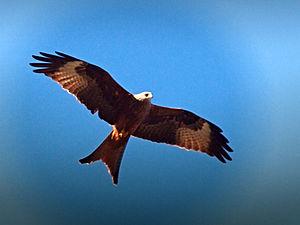
Costa (Corse) - Milan royal
Sant'Antonino est une commune française située dans la circonscription départementale de la Haute-Corse et le territoire de la collectivité de Corse. Le village appartient à la piève d'Aregno, en Balagne.
Costa est une commune française située dans la circonscription départementale de la Haute-Corse et le territoire de la collectivité de Corse. Le village appartient à la piève de Tuani, en Balagne.
Vallée du Regino est le nom donné à la vallée à travers laquelle s'écoule le Regino, petit fleuve côtier du département de Haute-Corse, dans la collectivité territoriale de Corse.